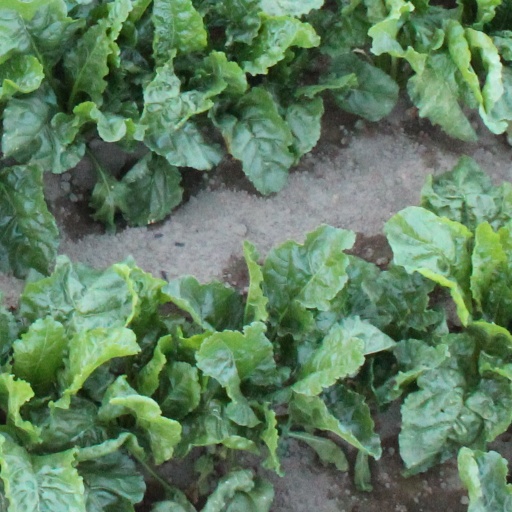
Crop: sugar beet